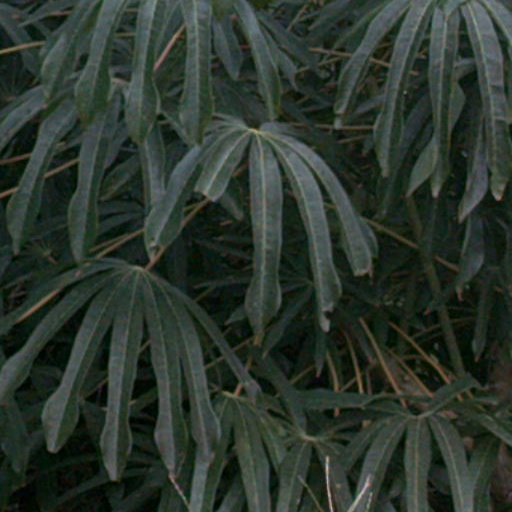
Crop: cassava